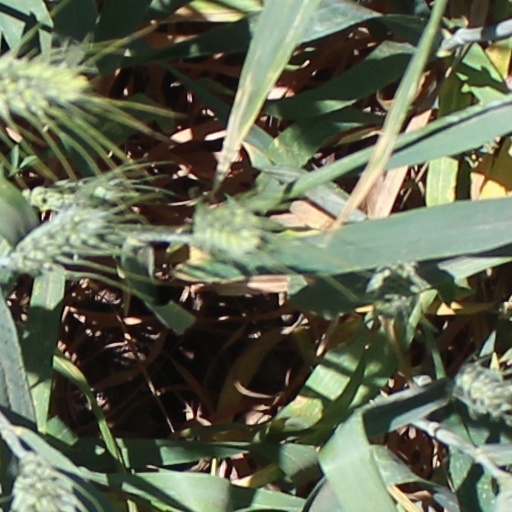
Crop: wheat